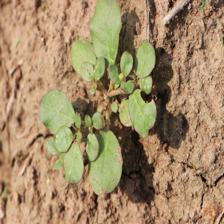
Label: BroadLeafWeed